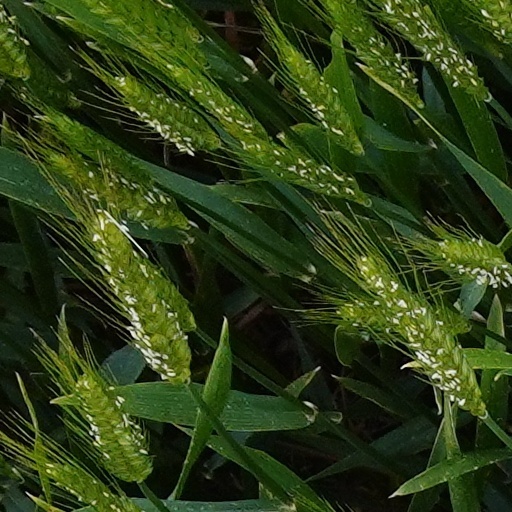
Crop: wheat